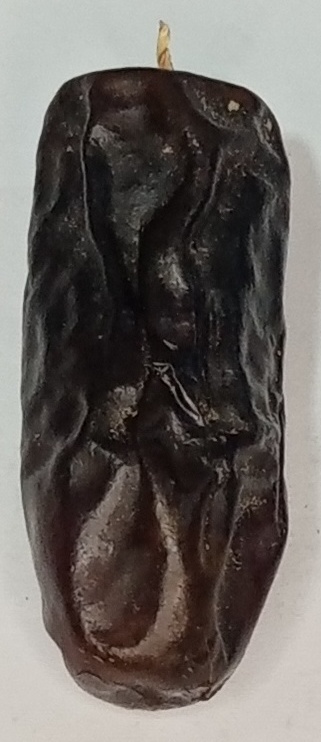
Variety: gajar
Size: large
Grade: grade-1